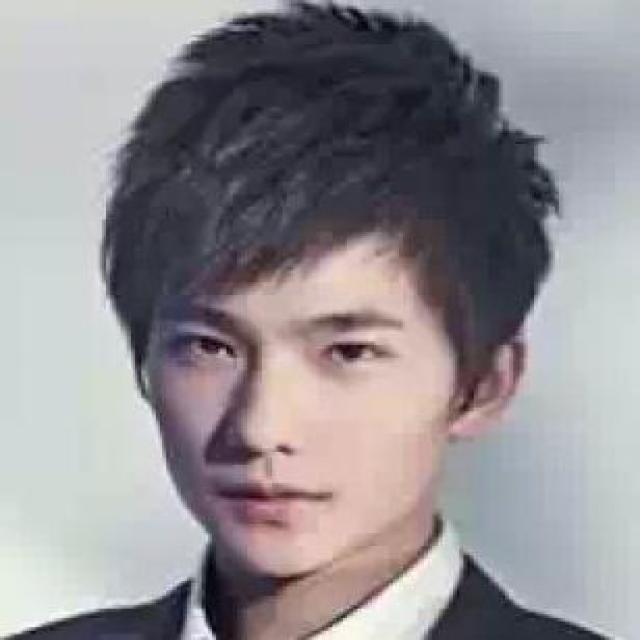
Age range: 13-20